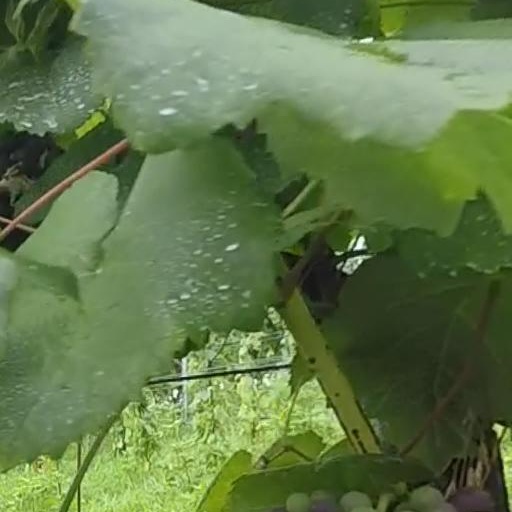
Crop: grape